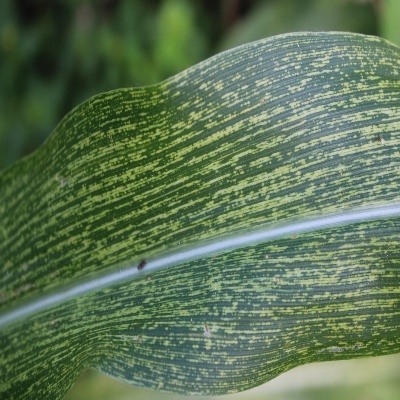
Crop: Maize
Condition: streak virus